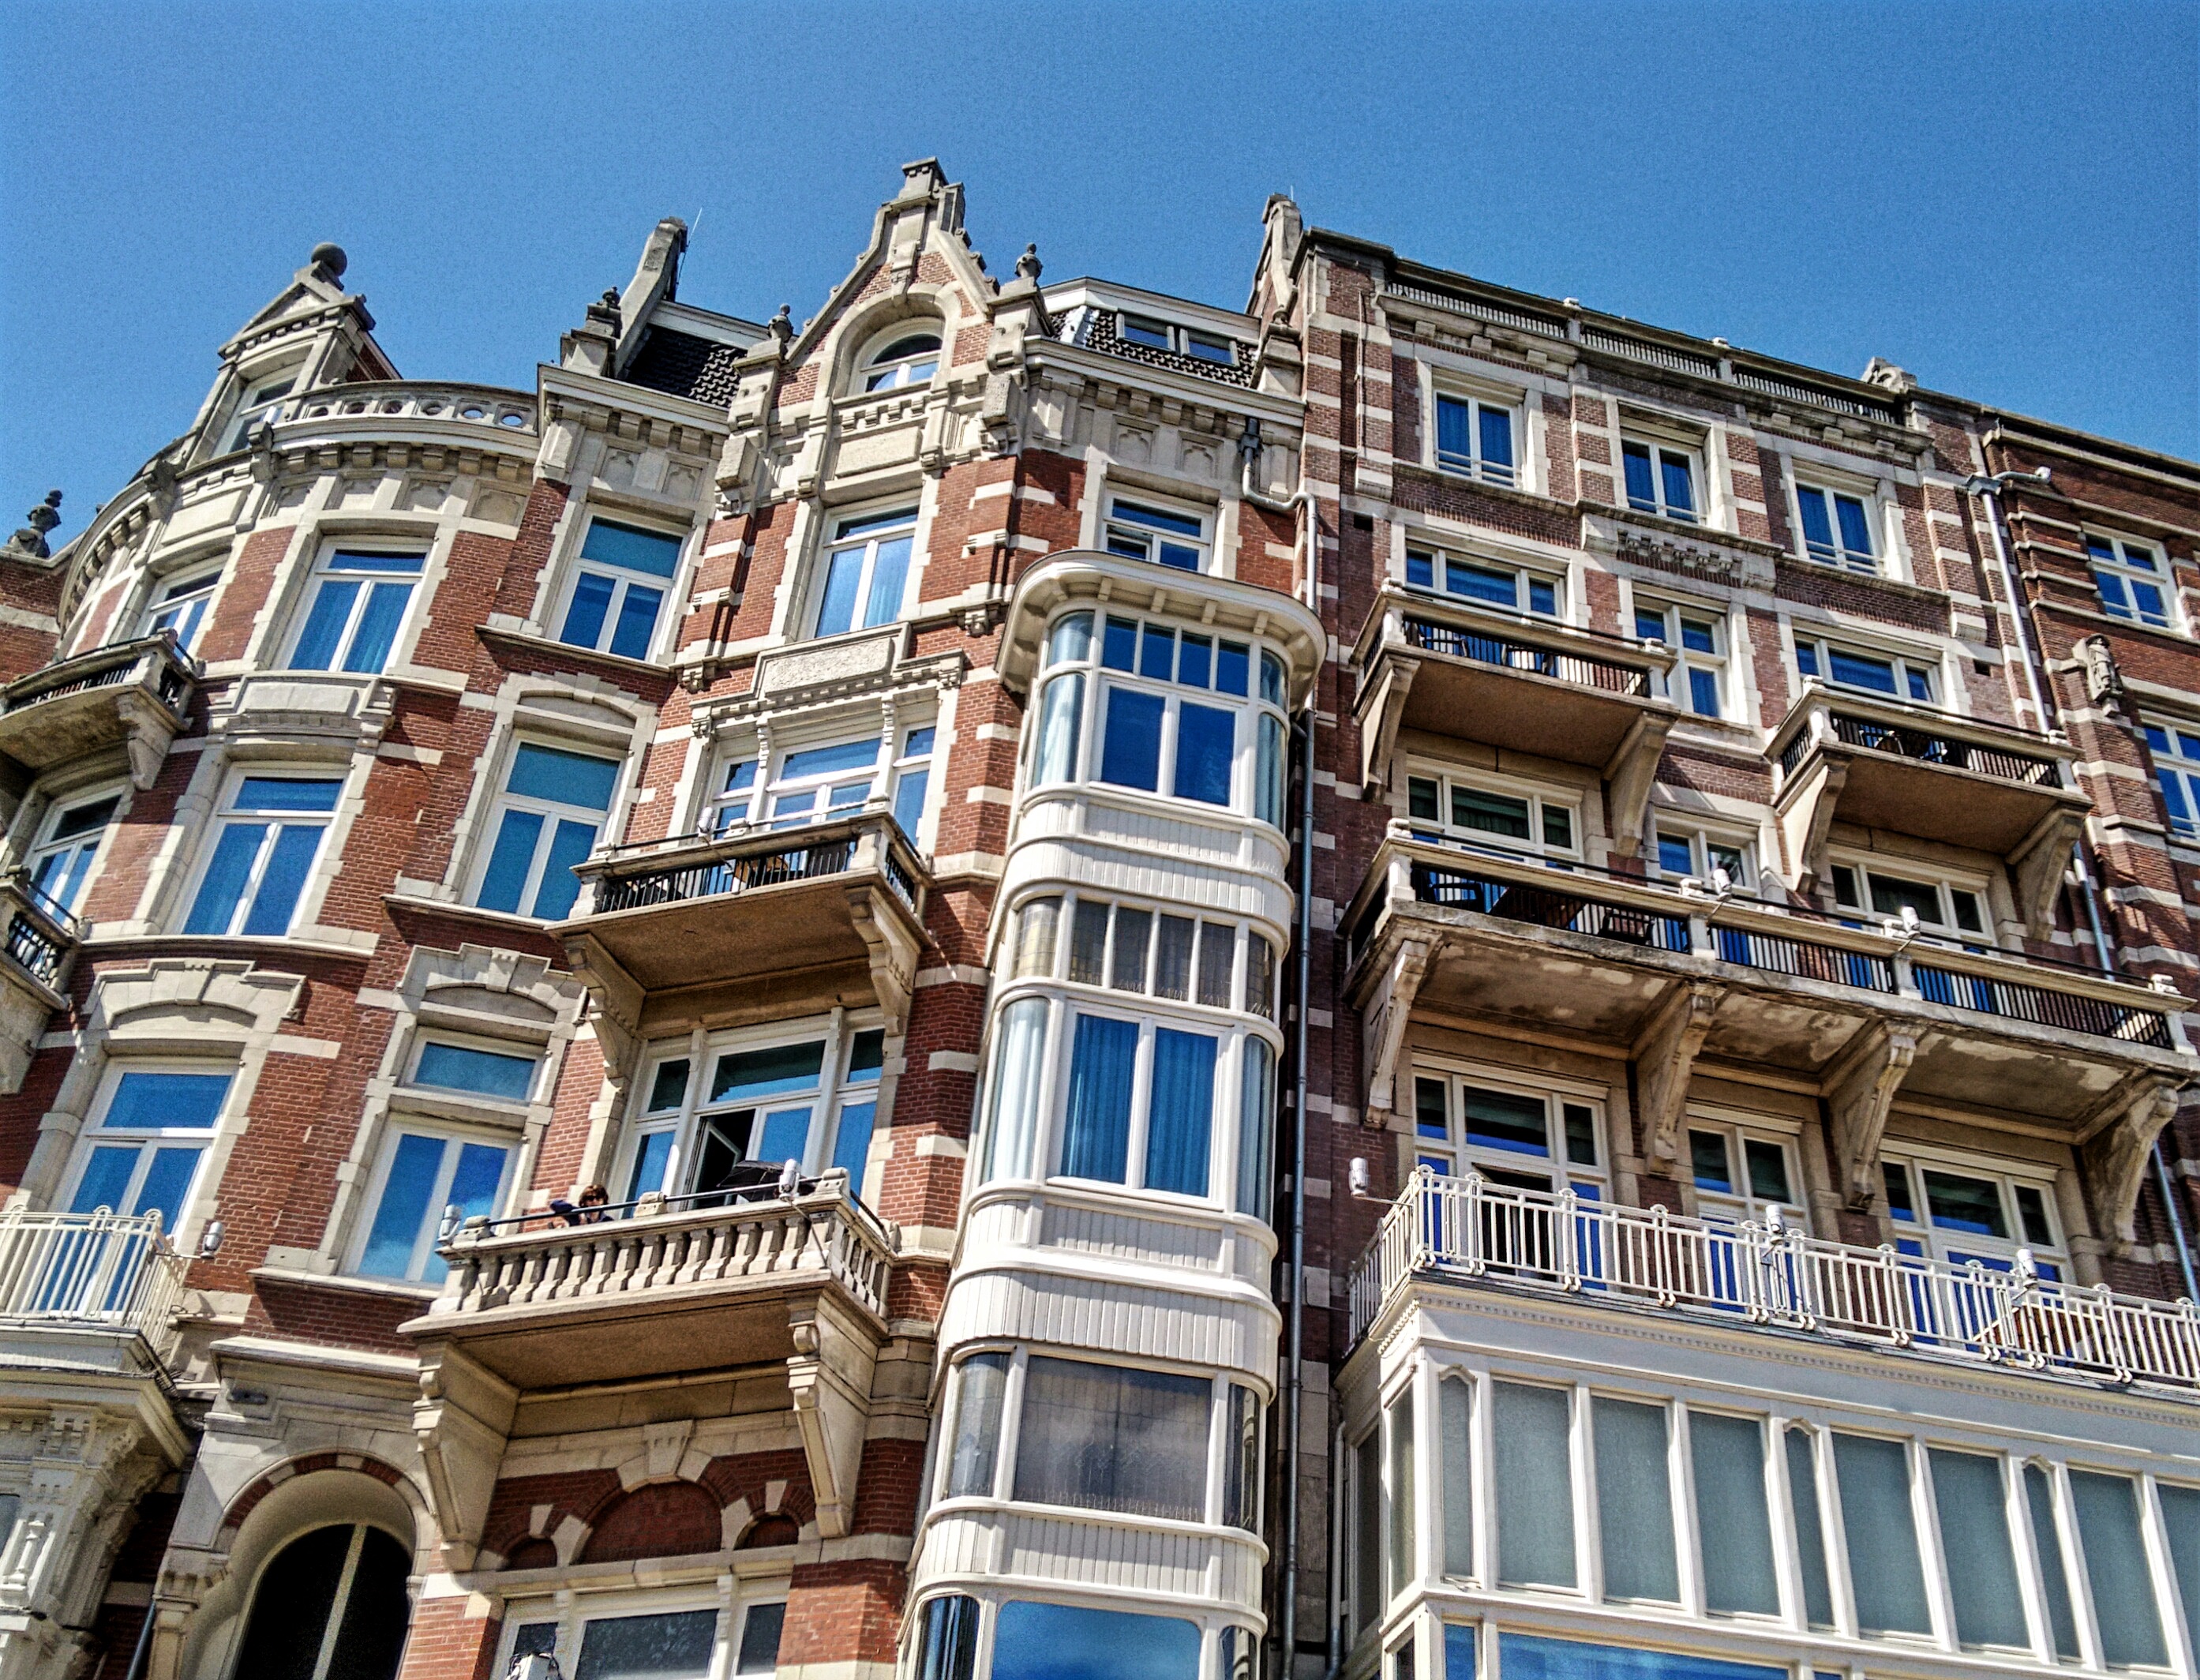
architecture, house, town, building, city, skyscraper, cityscape, downtown, landmark, facade, property, apartment, tower block, estate, metropolis, condominium, neighbourhood, urban area, residential area, human settlement